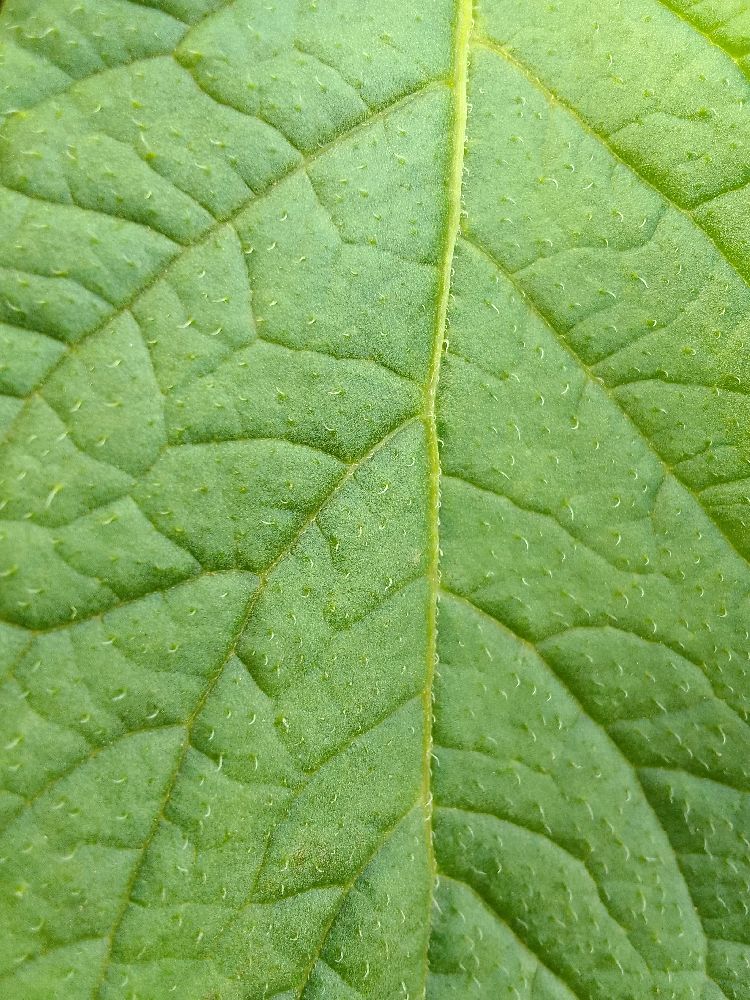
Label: Healthy